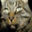
Label: cat